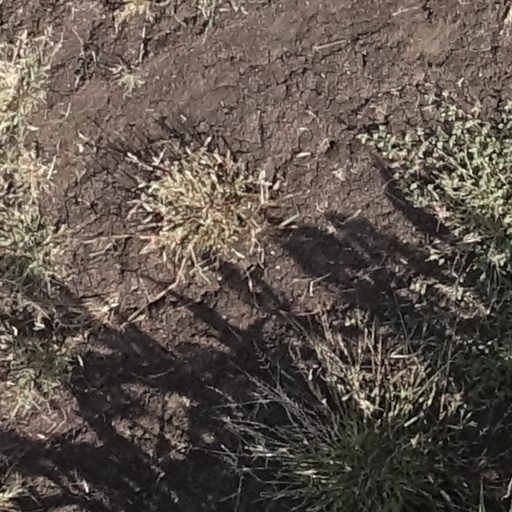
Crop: sorghum